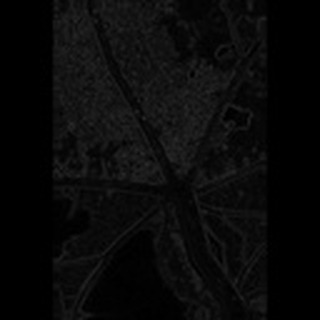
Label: cotton_aphids